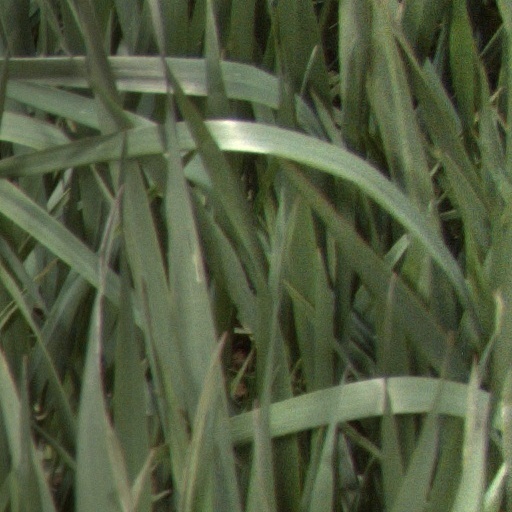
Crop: wheat